Huang Teng-hui

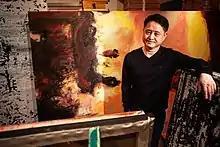

Teng-Hui Huang (a.k.a. Robert Huang) was born on December 5, 1959. He is a Taiwanese artist and entrepreneur. He graduated from Tunghai University, and also holds a master's degree, and Ph.D candidacy from Tsing Hua University in Beijing.